Eton fives

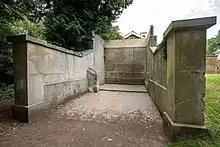
Outdoor Eton fives court at High Elms Country Park

Eton fives, a derivative of the British game of fives, is a handball game, similar to Rugby fives, played as doubles in a three-sided court. The object is to force the other team to fail to hit the ball 'up' off the front wall, using any variety of wall or ledge combinations as long as the ball is played 'up' before it bounces twice. Eton fives is an uncommon sport, with only a few courts, most of them as part of the facilities of the independent schools in the United Kingdom.